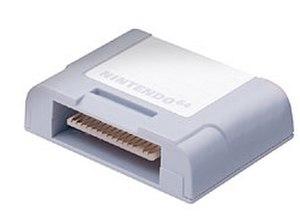
Cet article dresse la liste des accessoires officiels conçus pour la console Nintendo 64.